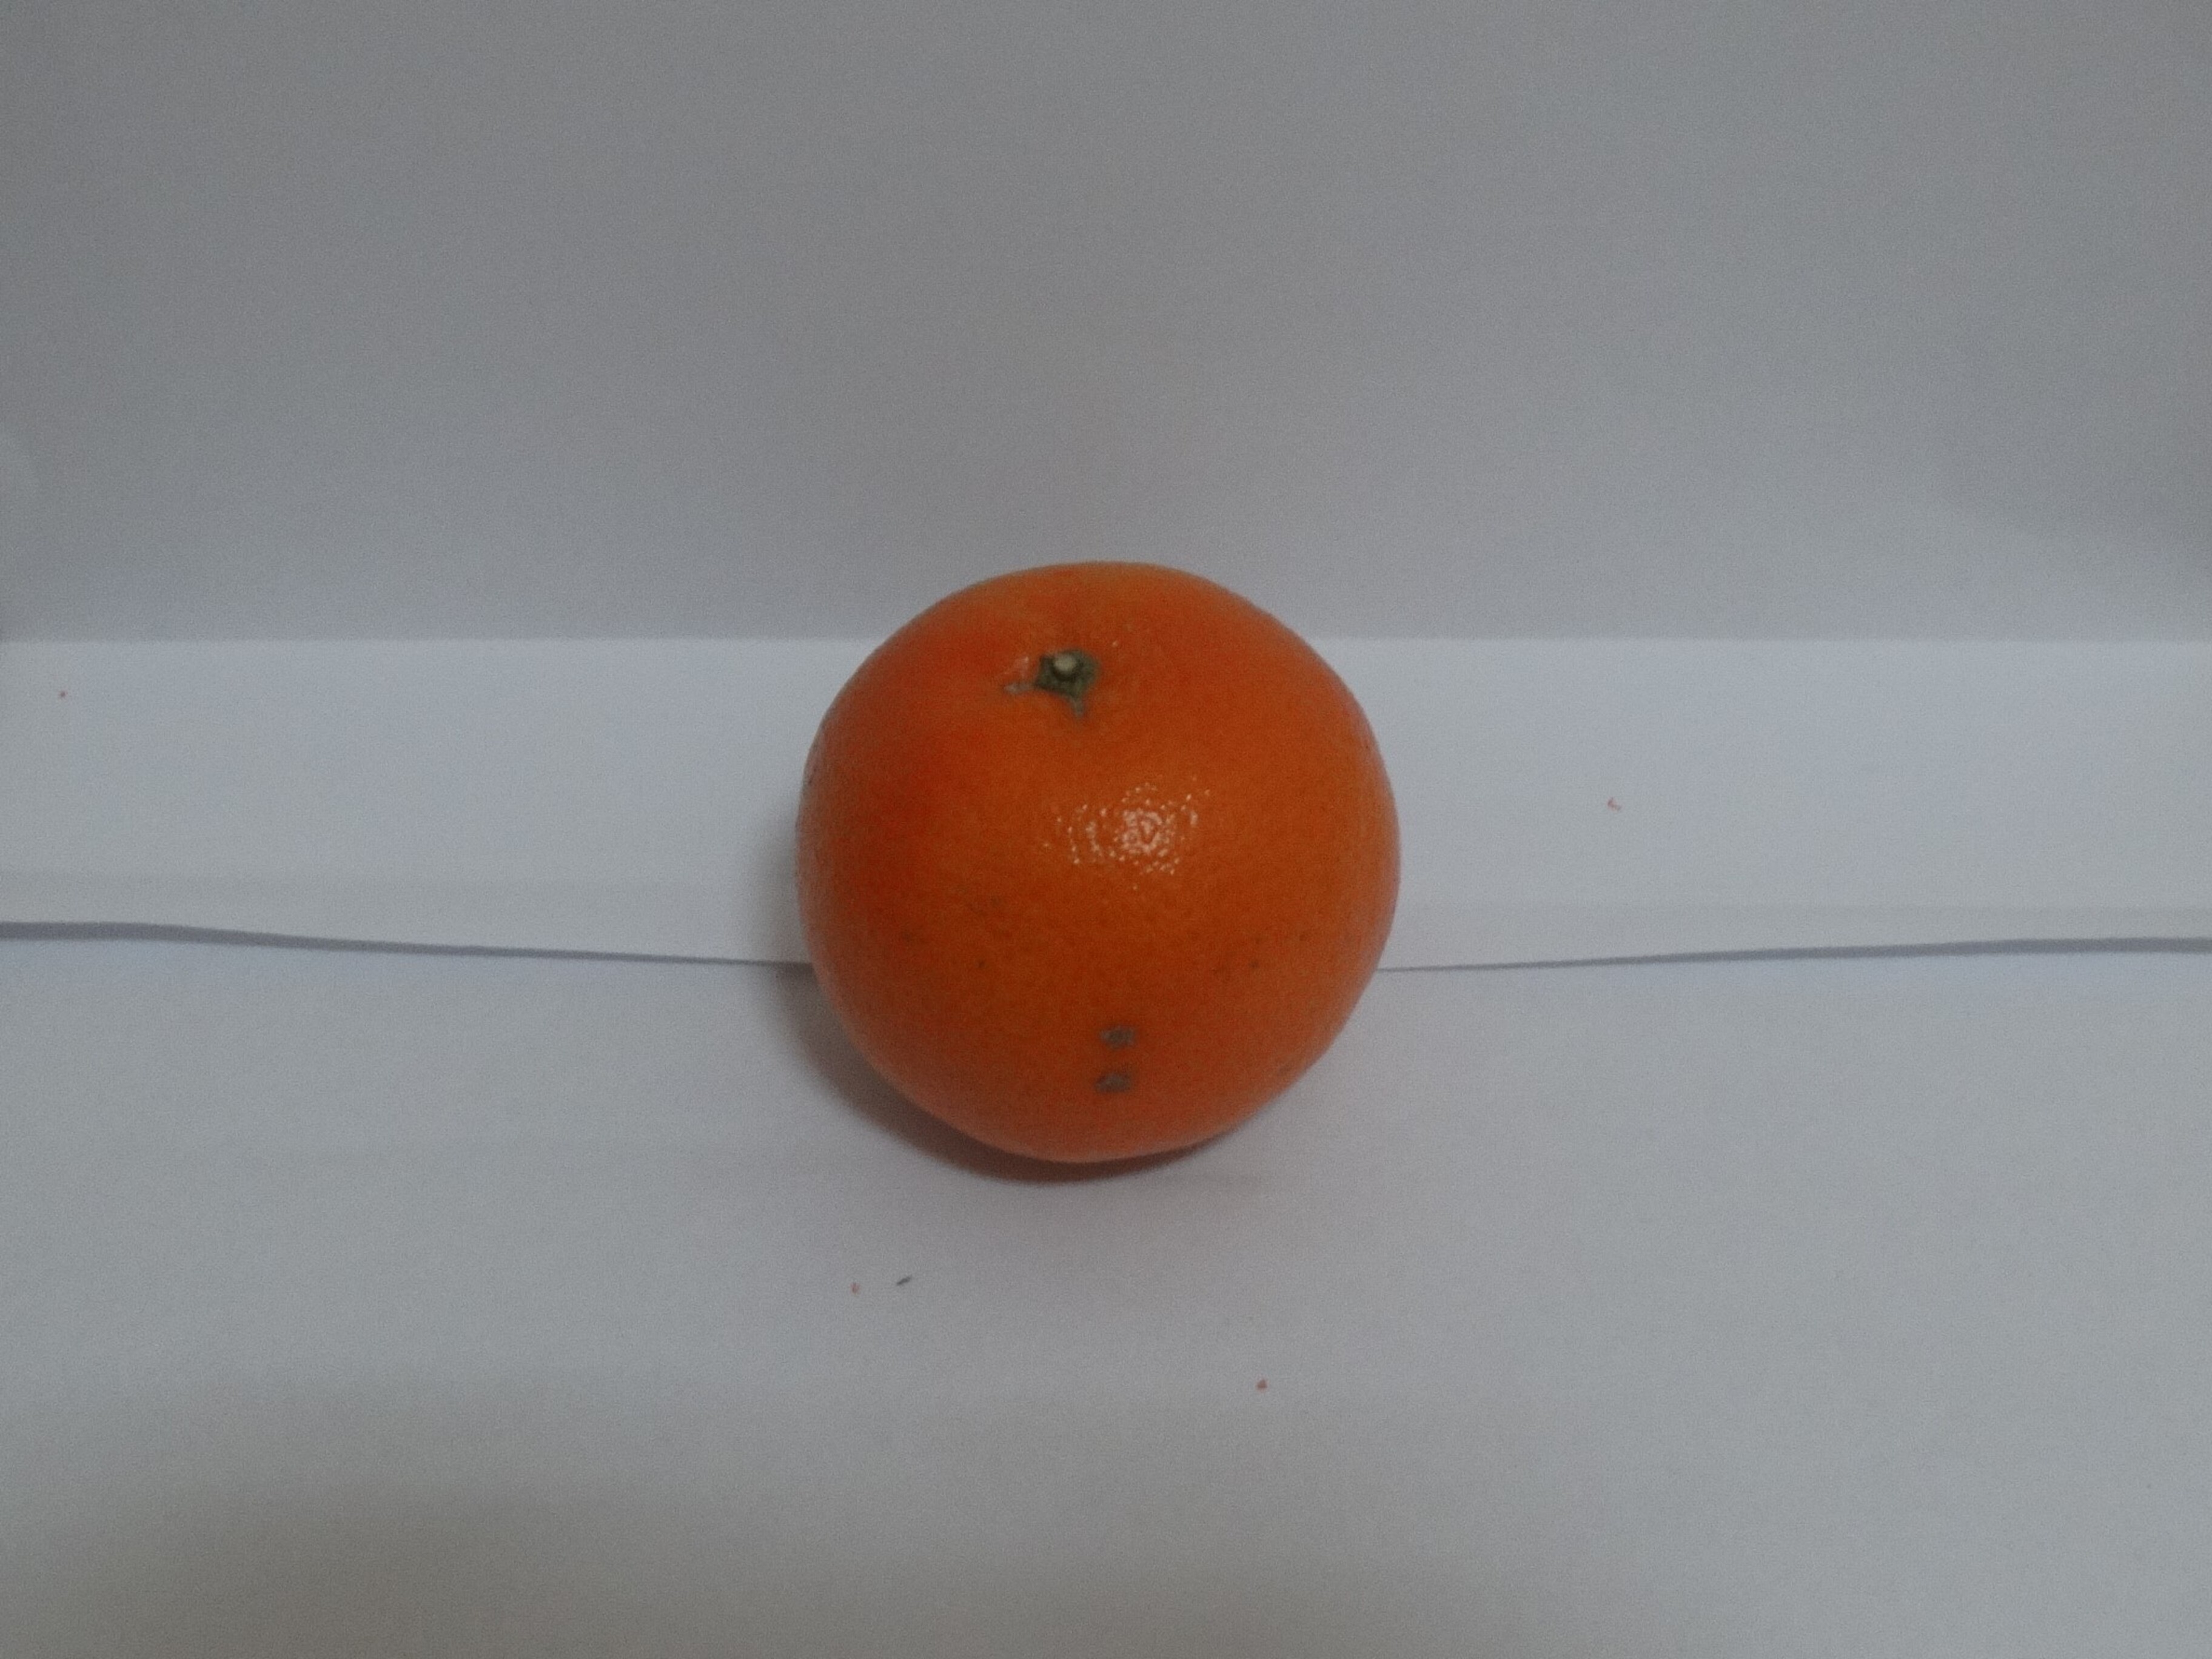
Citrus fruit variety: tankan